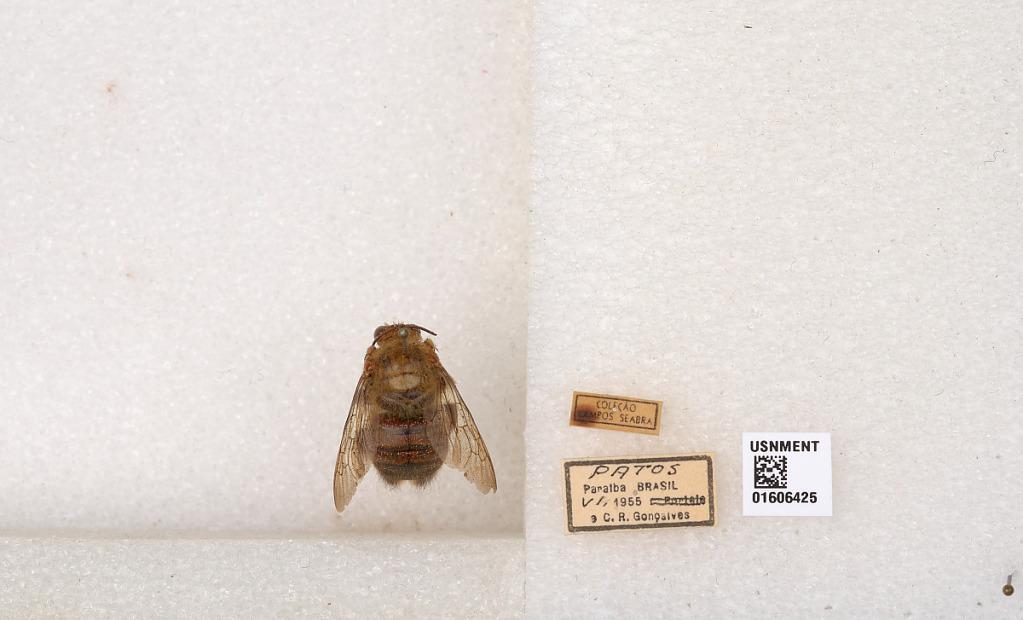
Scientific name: Xylocopa (Neoxylocopa) cearensis Ducke
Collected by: G. Goncalves
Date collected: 1955-6-1
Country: Brazil
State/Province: Paraiba
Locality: Patos
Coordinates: -7.02444, -37.28